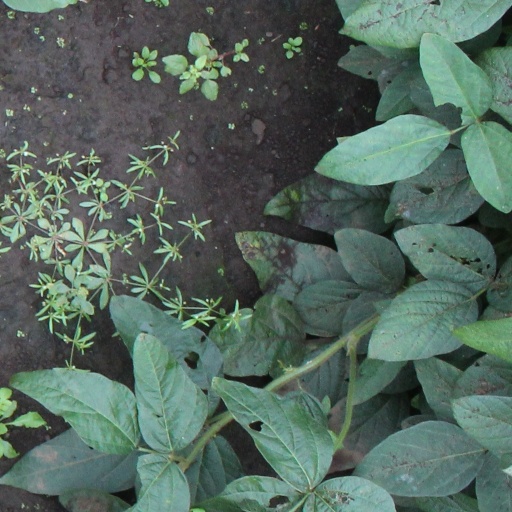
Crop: soybean